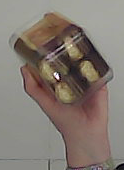
Product: rocher_chocolate